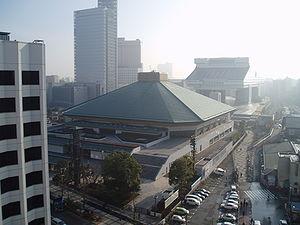
Ryōgoku Kokugikan est un centre sportif polyvalent, situé dans l'arrondissement Sumida, à Tokyo, au Japon.
Un honbasho est un des six tournois annuels officiels de sumo professionnel.
L'association japonaise de sumo est l'organisme qui organise et contrôle les compétitions professionnelles de sumo au Japon depuis 1925. C'est une fondation dépendant du Ministère de l'Éducation, de la Culture, des Sports, des Sciences et de la Technologie.